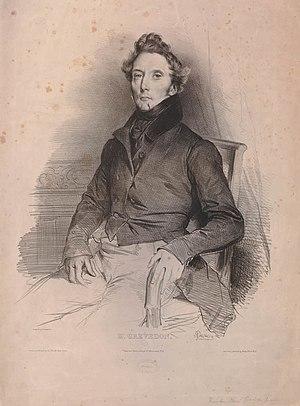
Achille Devéria (1800-1857), Henri Grévedon, lithographie.Русский: Анри Греведон
Pierre Louis Henri Grévedon né à Paris le 17 octobre 1776 et mort dans la même ville le 1ᵉʳ juin 1860 est un peintre, lithographe et illustrateur français.